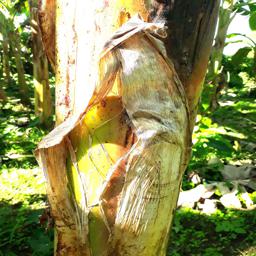
Label: PSEUDOSTEM WEEVIL